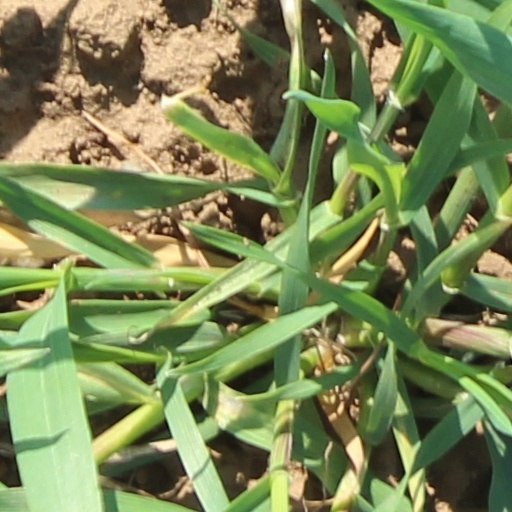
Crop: wheat